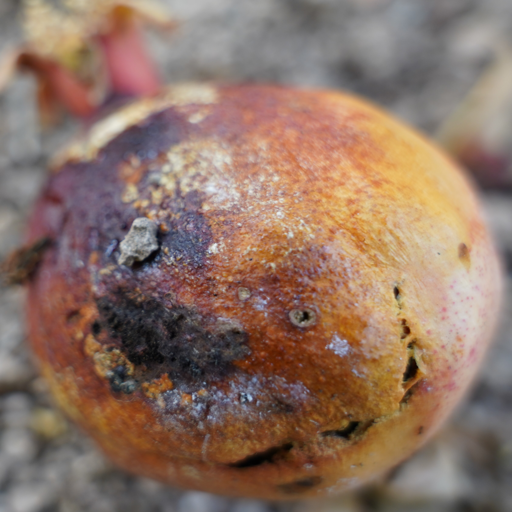
Label: Ectomyelois ceratoniae